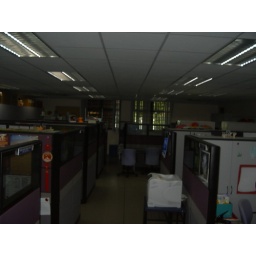
Staff room for scene of girl in office